Sully–Morland station

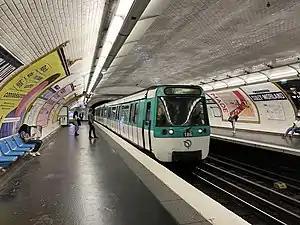

Sully–Morland is a station of the Paris Métro on line 7 of the Paris metro, located in the 4th arrondissement of Paris.